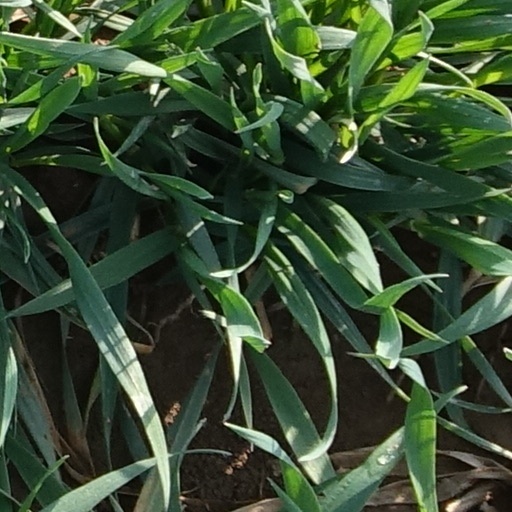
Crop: wheat